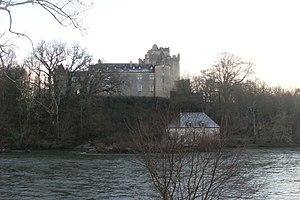
Château de Romefort à Ciron
Le château de Romefort est un ancien château fort, de la fin du XIIᵉ siècle, plusieurs fois remaniés, qui se dresse sur la commune française de Ciron dans le département de l'Indre, en région Centre-Val de Loire.